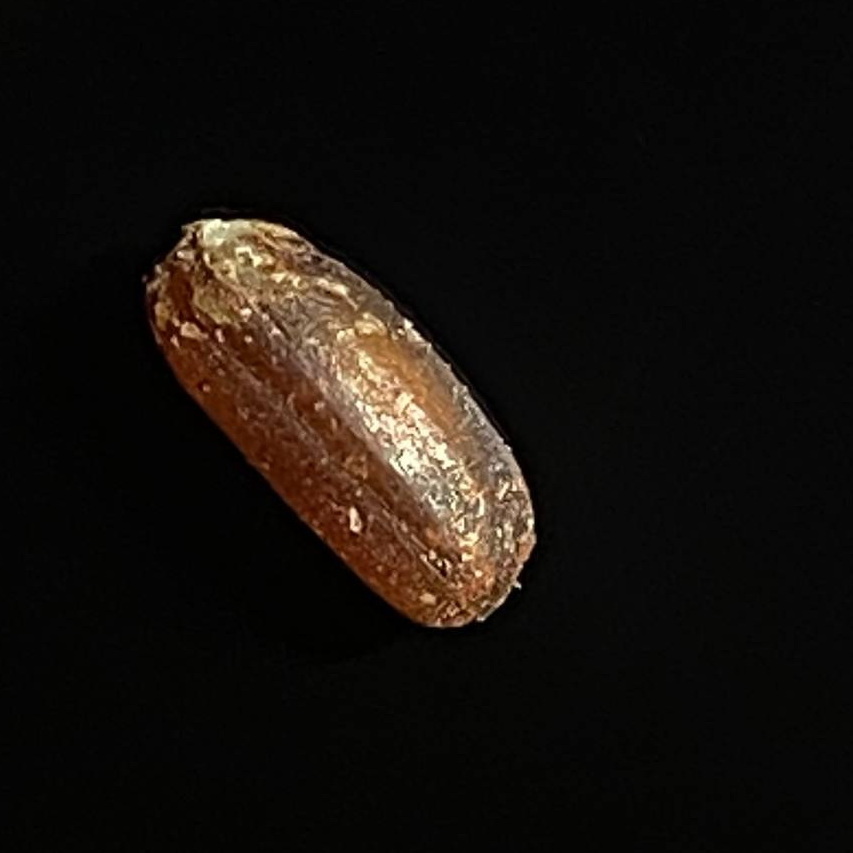
Rice variety: Lal_Biroi